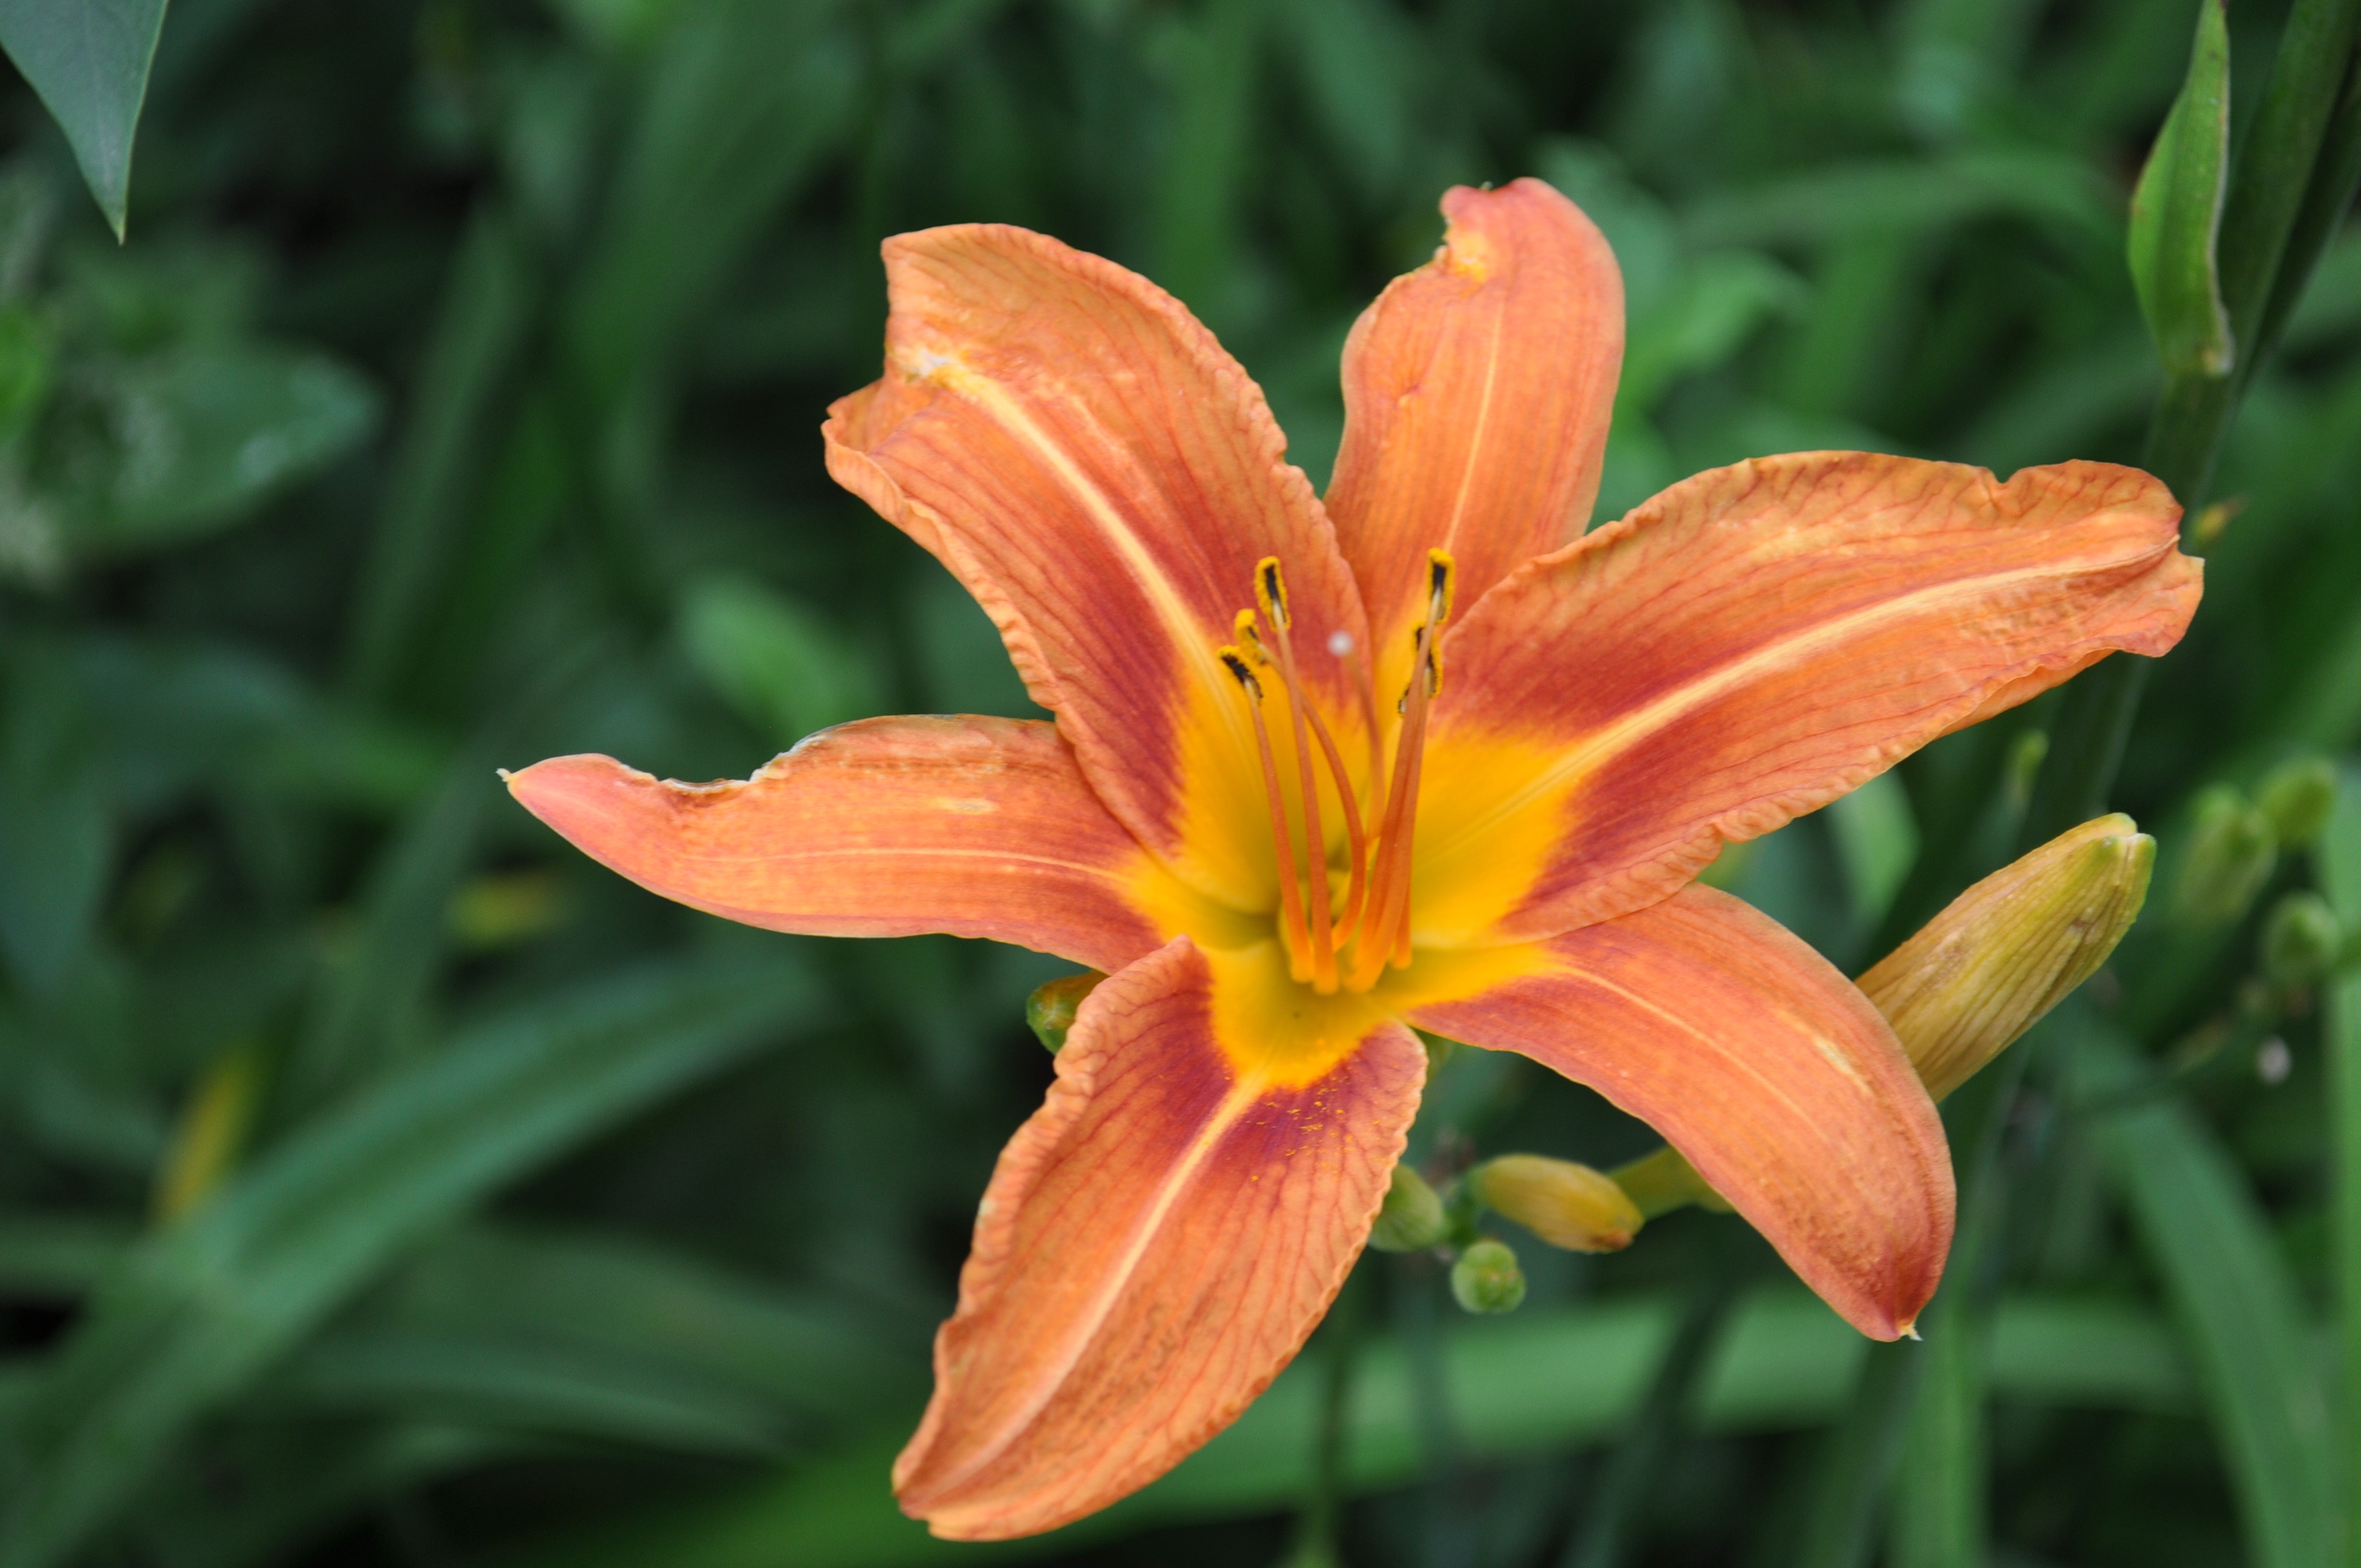
nature, outdoor, blossom, plant, flower, petal, bloom, summer, floral, orange, green, color, natural, botany, garden, flora, bright, lily, attractive, gorgeous, daylily, macro photography, flowering plant, orange lily, plant stem, land plant